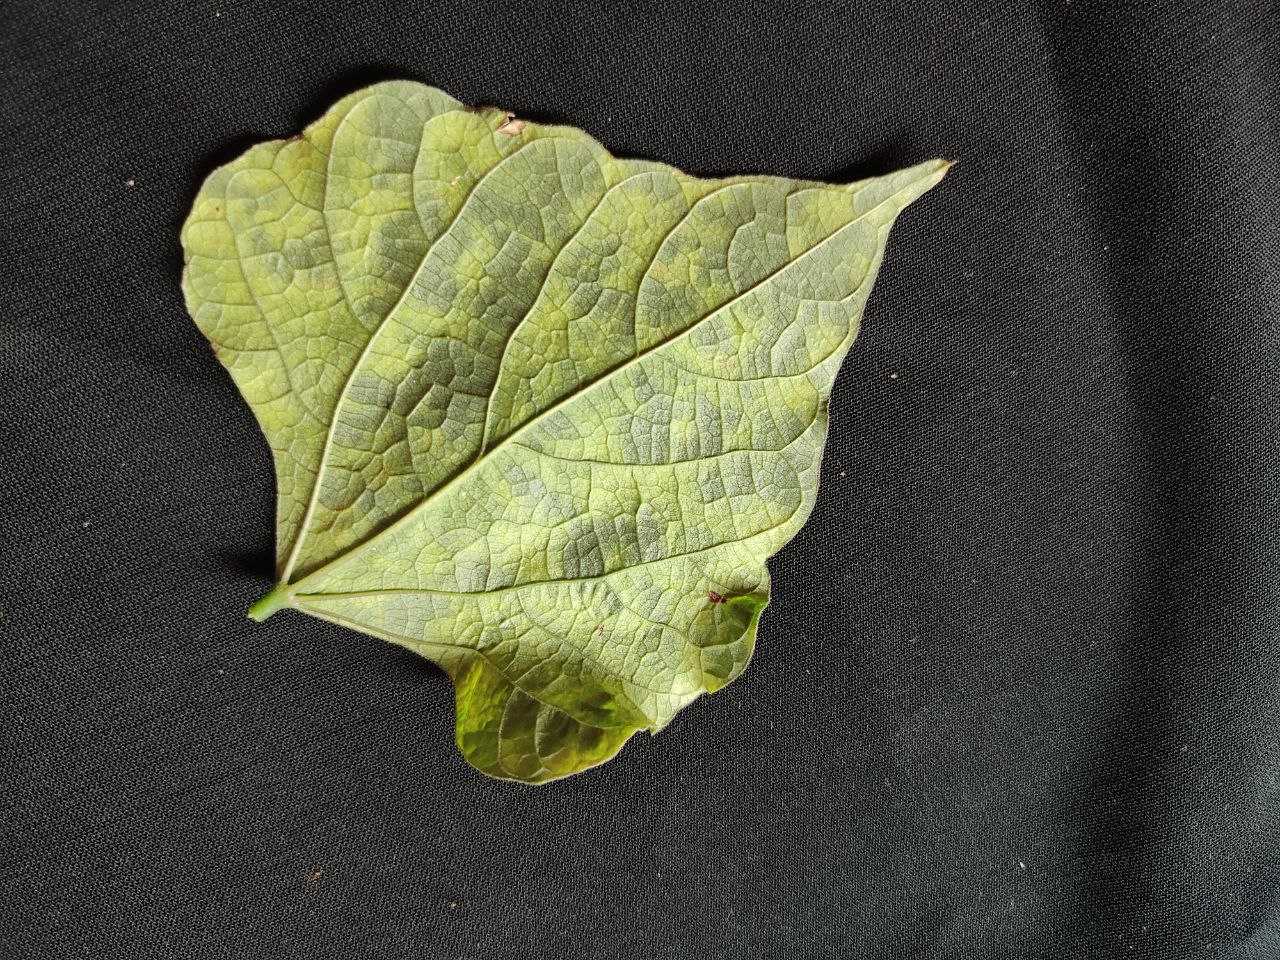
Crop: bean
Leaf condition: Mosaic Virus